Australia Post

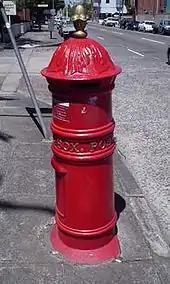
A pillar box in Marrickville

Before colonial control of mail started in 1809, mail was usually passed on by ad hoc arrangements made between transporters, storekeepers and settlers. These arrangements were flexible, and inherently unstable. It was common for early settlers to ride many miles out of their way to deliver neighbours' mail that had been collected from informal distribution points.